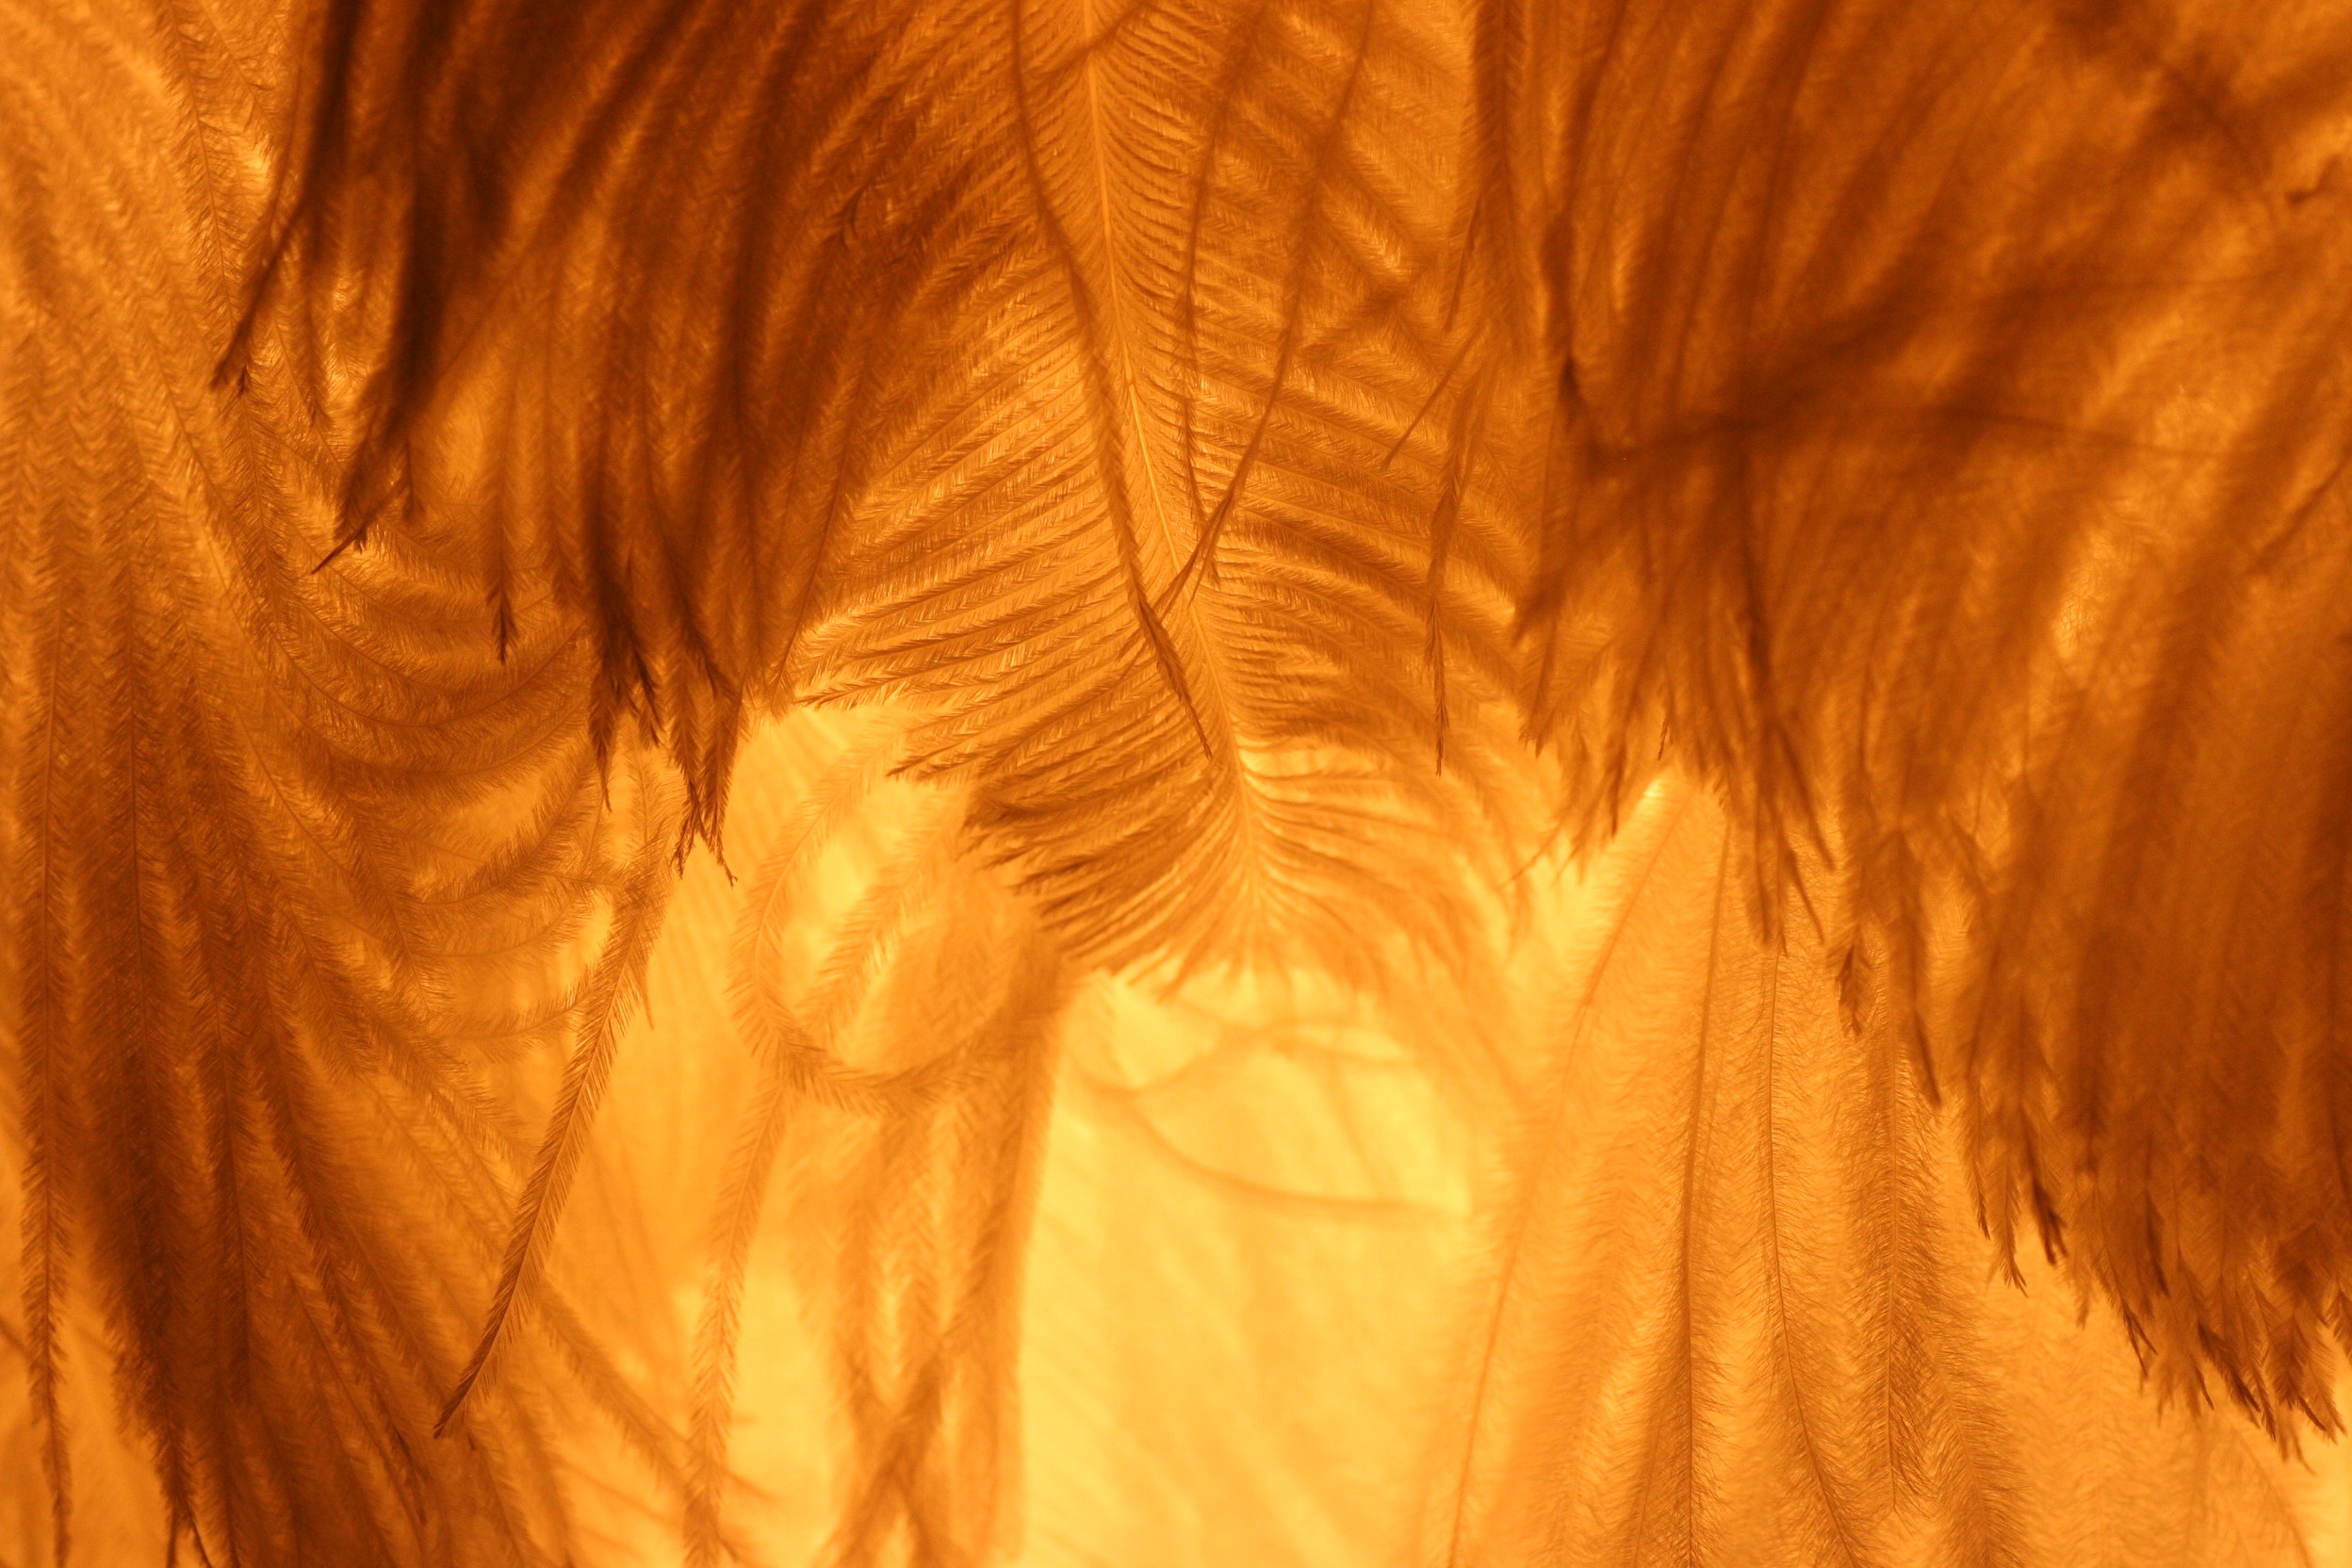
light, sunlight, formation, lamp, yellow, lighting, feather, close up, temple, macro photography